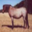
Label: horse